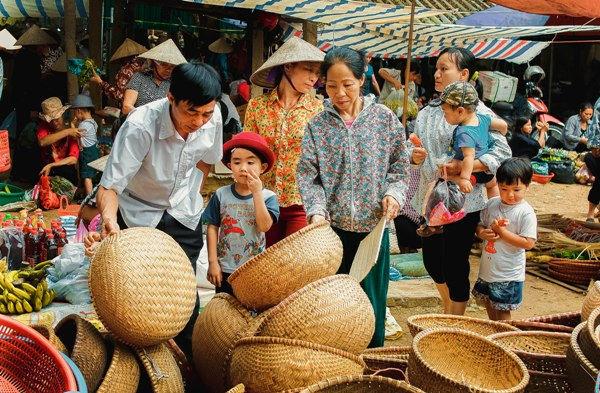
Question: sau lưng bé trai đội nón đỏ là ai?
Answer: sau lưng bé trai đội nón đỏ là người phụ nữ mặc áo vàng đội nón lá